Hollands Diep

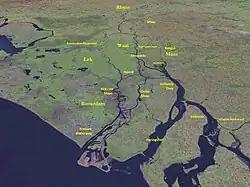
The lower part of the Rhine–Meuse–Scheldt delta

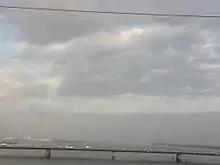
The Hollands Diep near Dordrecht and Tilburg

At the point where the Hollands Diep splits, there is a road traffic node on an artificial island (the Hellegatsplein), connecting to the Hoeksche Waard island on the north by the Haringvliet bridge, to the Goeree-Overflakkee on the west by the Hellegatsdam, and to the mainland on the southeast by the Volkerak Sluices.